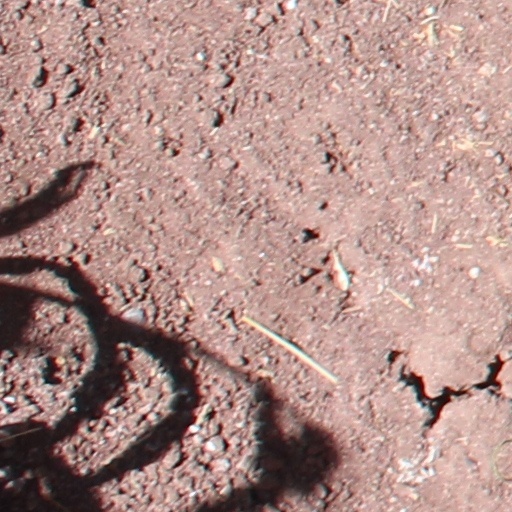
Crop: wheat